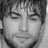
Emotion: neutral